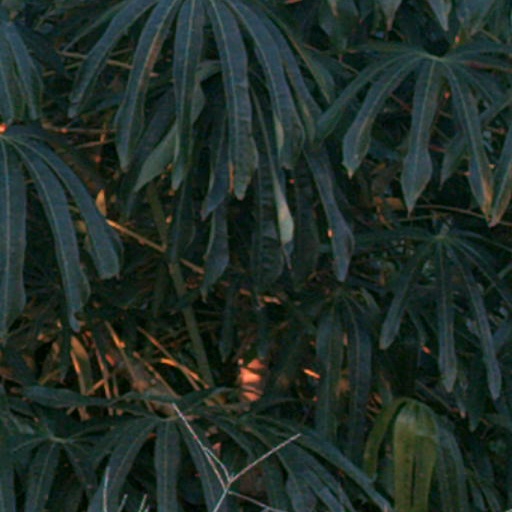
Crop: cassava